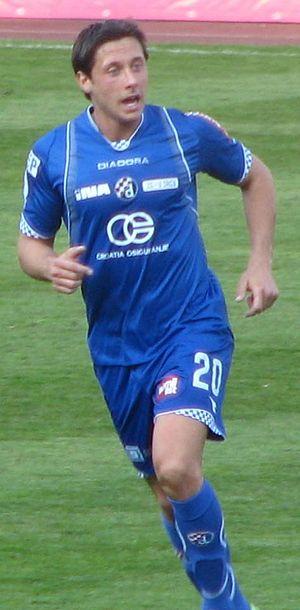
Miroslav Slepička est un footballeur international tchèque né le 10 novembre 1981.